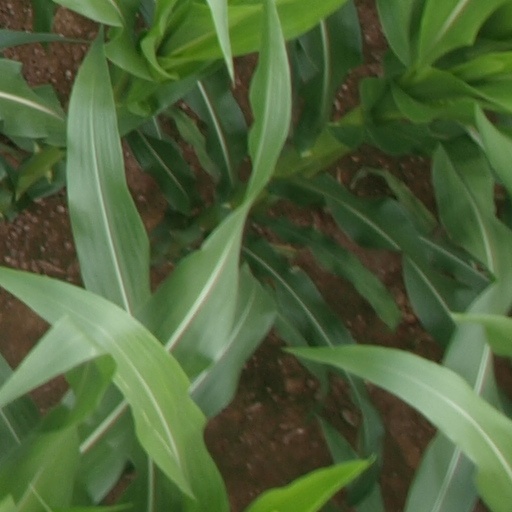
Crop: maize; corn